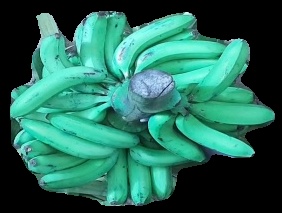
Variety: pachbale
Grade: grade3